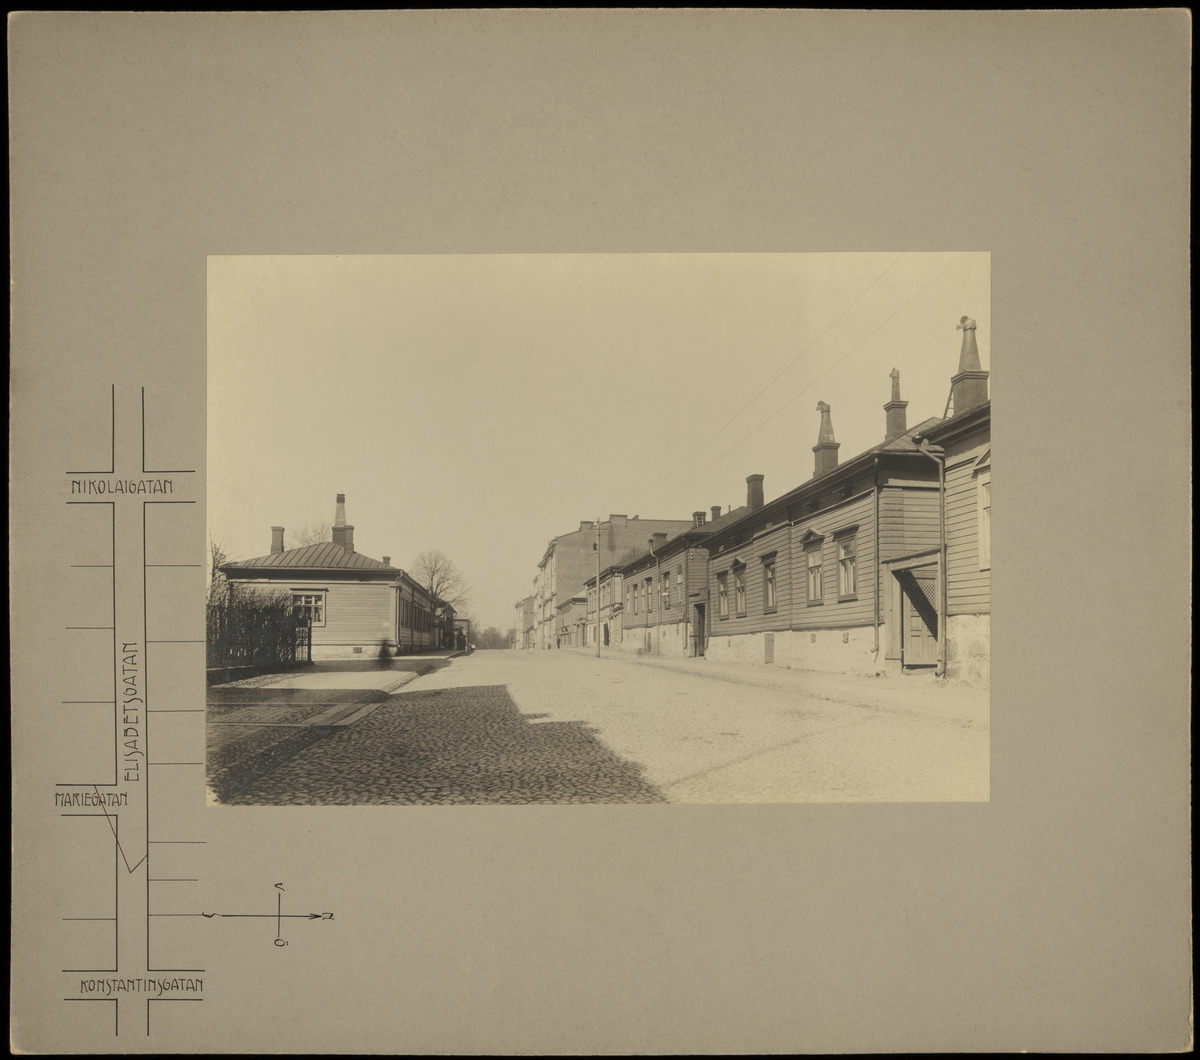
Näkymä Elisabetinkatua (=Liisankatu) pitkin länteen, oikealla n:ot 11, 13, 15, 17 ja vasemmalla 12
sisällön kuvaus: Näkymä Elisabetinkatua (=Liisankatu) pitkin länteen, oikealla n:ot 11, 13, 15, 17 ja vasemmalla 12. mustavalkoinen
Kuvaaja: Rosenbröijer, A.E., valokuvaaja
Ajankohta: kuvausaika 1898 kesäkuu
Paikka: Suomi, Uusimaa, Helsinki, Kruununhaka Helsinki, Liisankatu 17, 15, 13, 11, 12
Aiheet: rakennukset puurakennukset kivirakennukset asuinrakennukset, portit, aidat, puut, pensaat, kadut, kiveys, jalkakäytävät, pylväät, kaapelit, katot, savupiiput